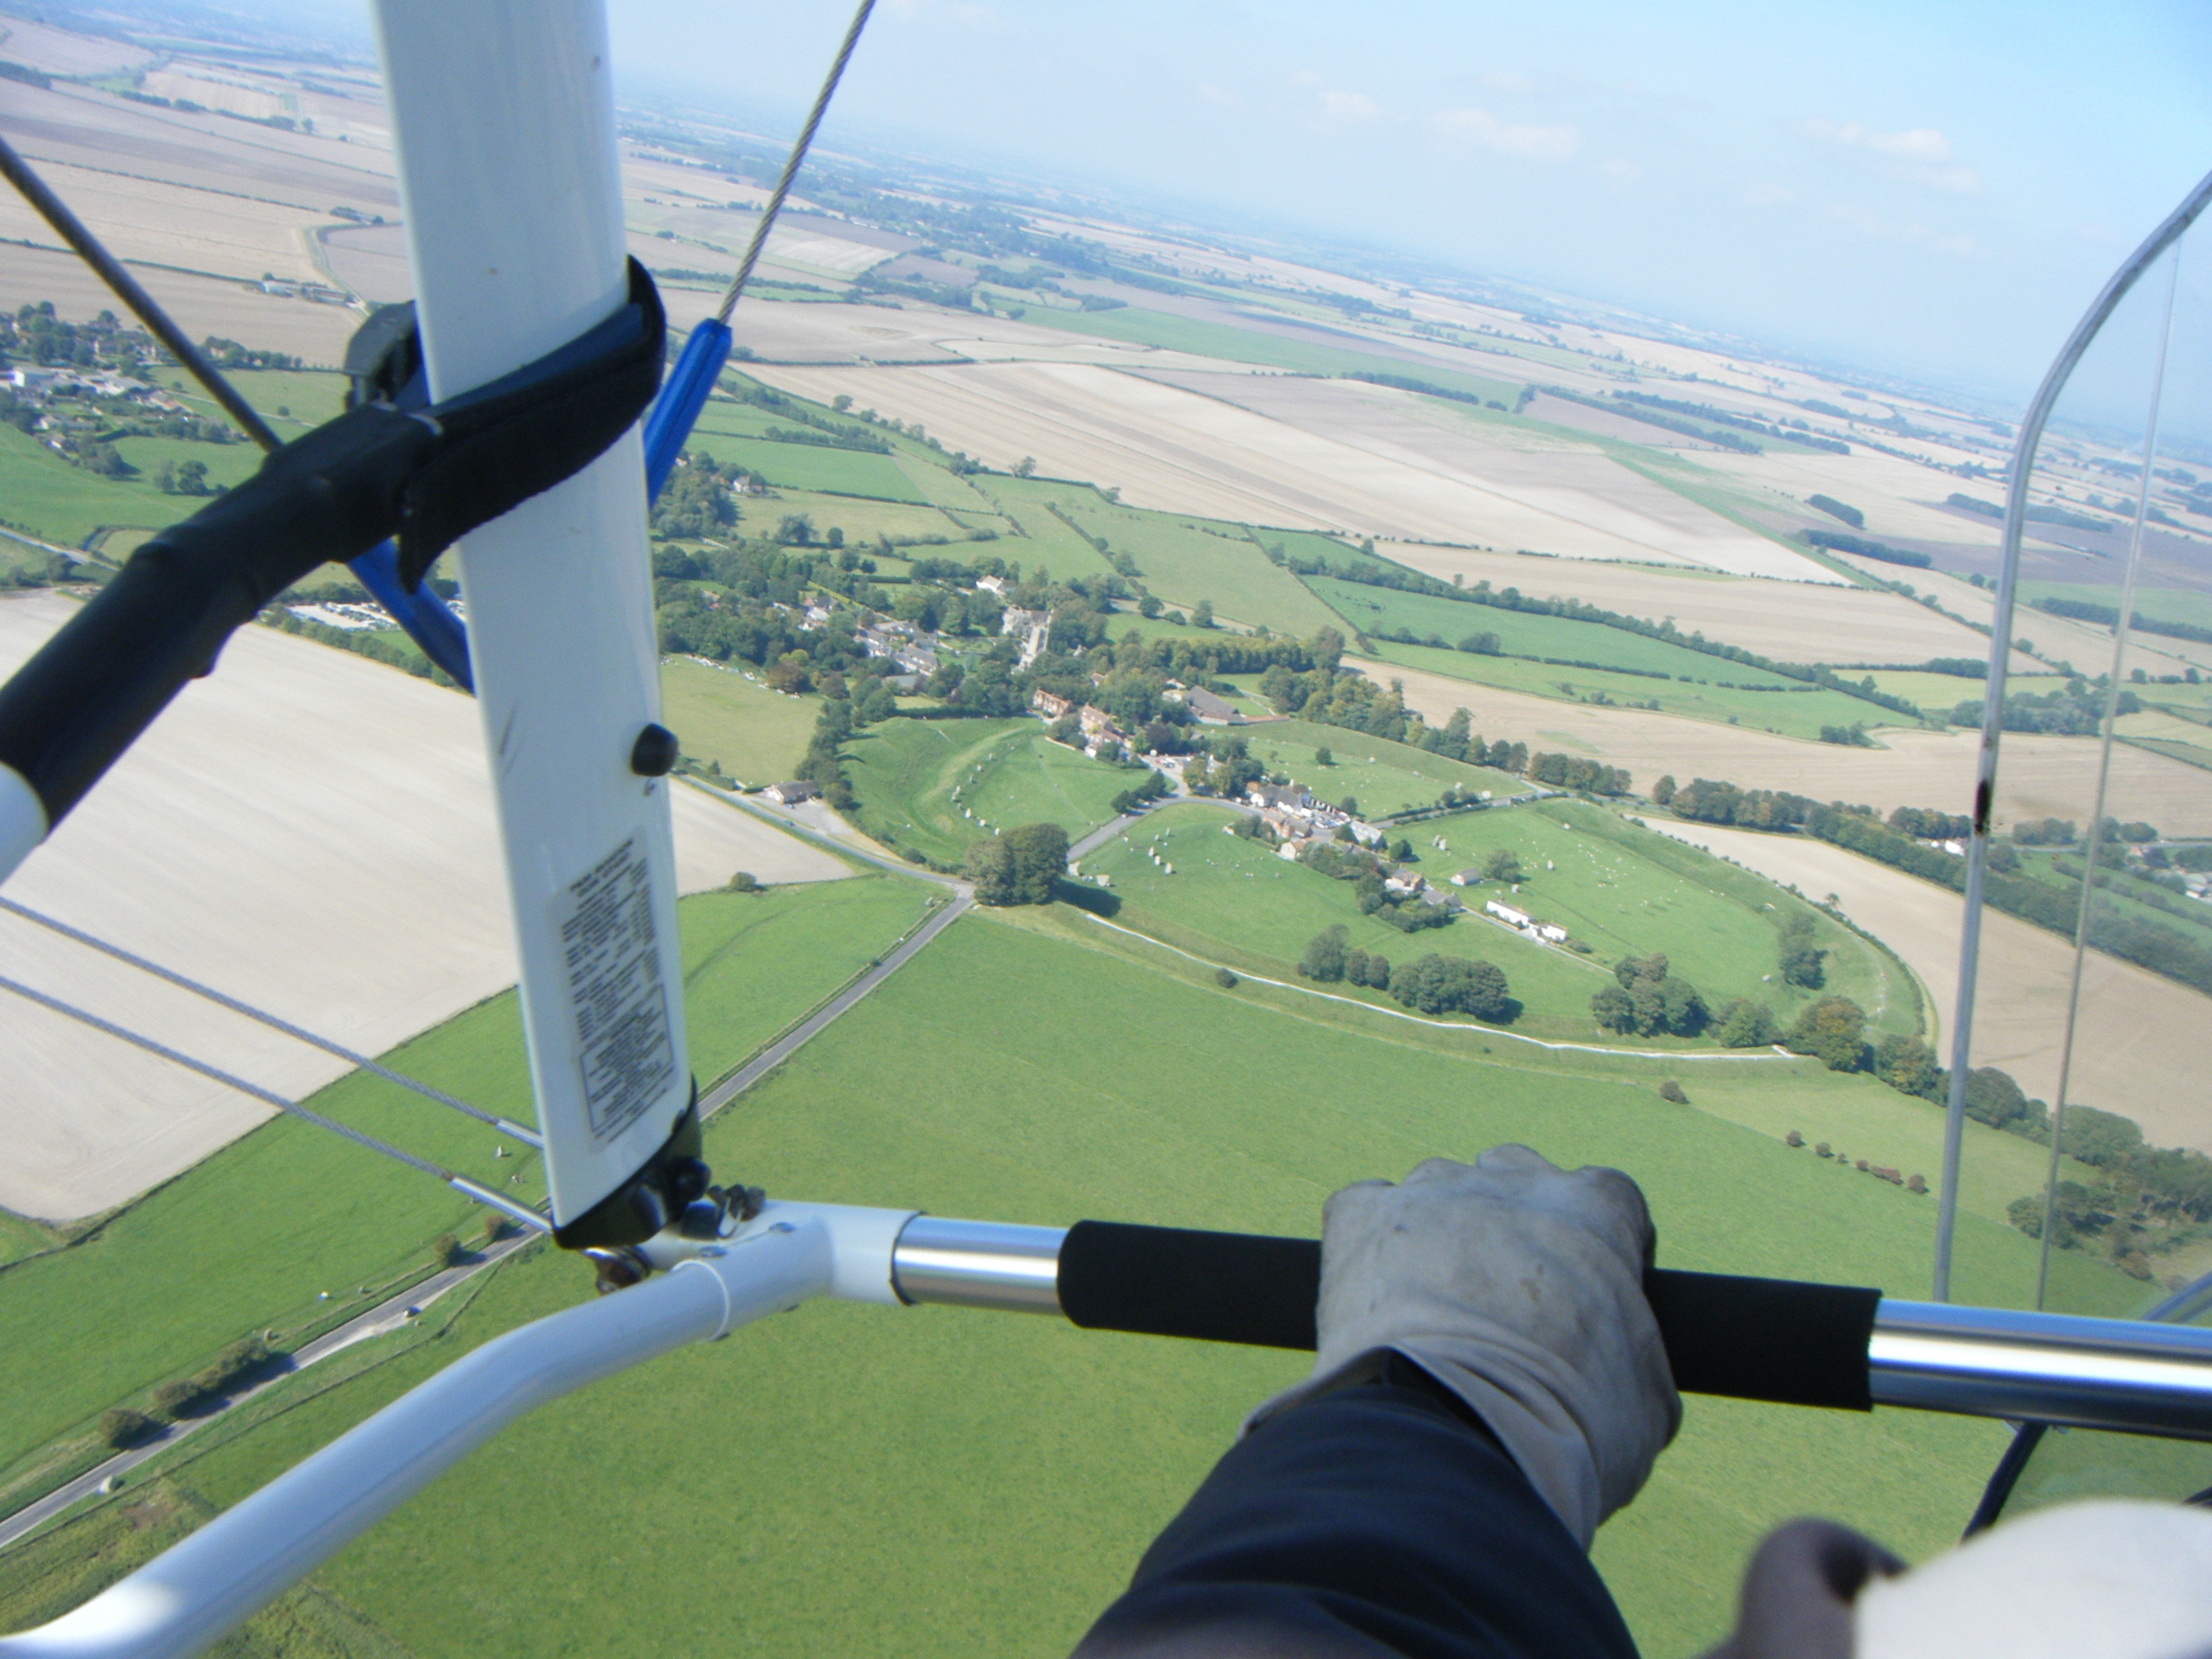
wing, adventure, wind, flying, aircraft, recreation, vehicle, aviation, flight, glider, sports, gliding, air sports, avebury, outdoor recreation, atmosphere of earth, windsports, microlight